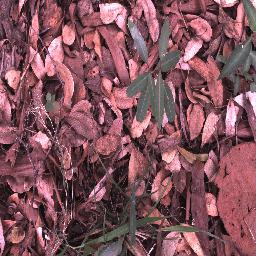
Label: rubber_vine